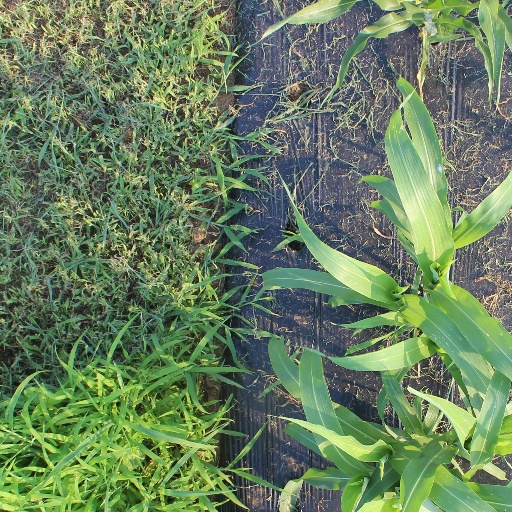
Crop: sorghum